Peruzzi (singer)

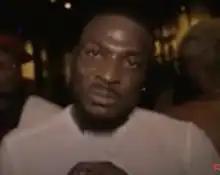
Peruzzi in 2019

Tobechukwu Victor Okoh (born 5 December 1989), known as Peruzzi, is a Nigerian singer. He began recording music after working with Rodney malice at the age of seven. Though his signing to Davido's DMW was being disputed at some point, Peruzzi is a front member of the 30 Billion Gang (30BG), a record label including Blacktycoon, Tunegee, and B-Red. Peruzzi was featured on 2Baba's single 'Amaka'.